Sergey Fedorchuk

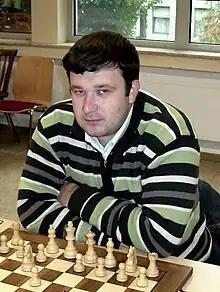

Sergey Fedorchuk (born 14 March 1981) is a Ukrainian chess player. He was awarded the title of Grandmaster by FIDE in 2002.